Hedd Wyn

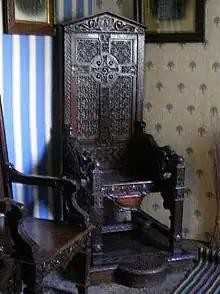
The Black Chair ("Y Gadair Ddu") is on permanent display at his family farm near Trawsfynydd

Hedd Wyn was fatally wounded within the first few hours of the start of the Third Battle of Ypres on 31 July, 1917. He fell during the Battle of Pilckem Ridge which had begun at 3:50 a.m. with a heavy bombardment of the German lines (this was the opening attack in what became known as Battle of Passchendaele). However, the troops' advance was hampered by incoming artillery and machine gun fire, and by heavy rain turning the battlefield to swamp.